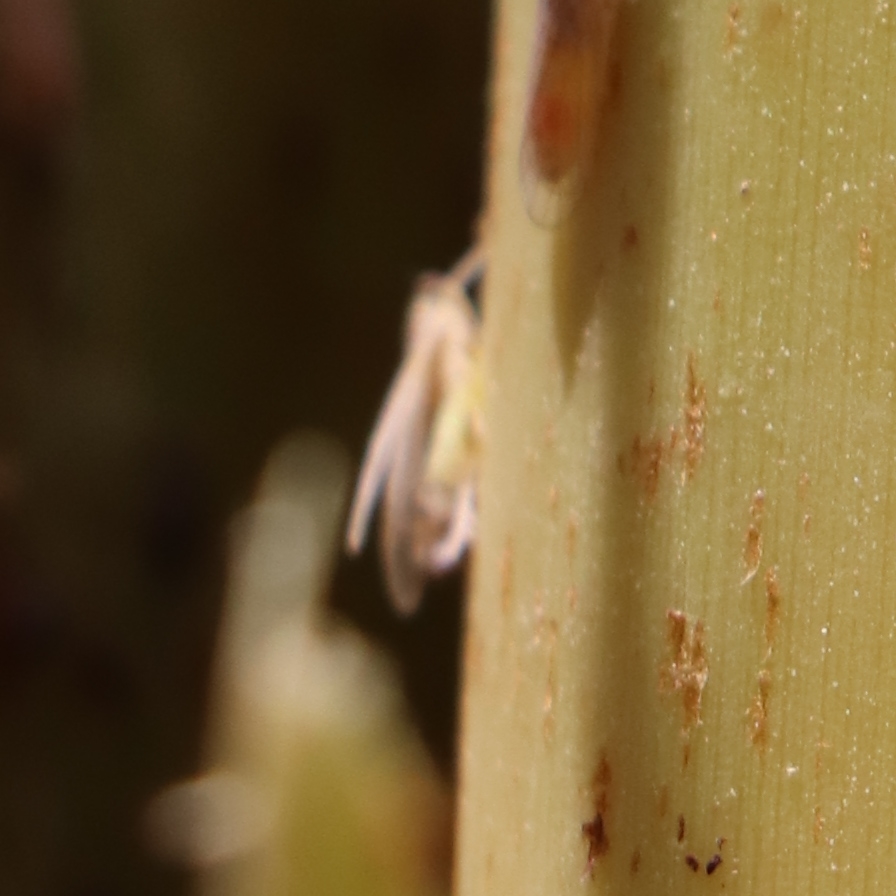
Label: Bug